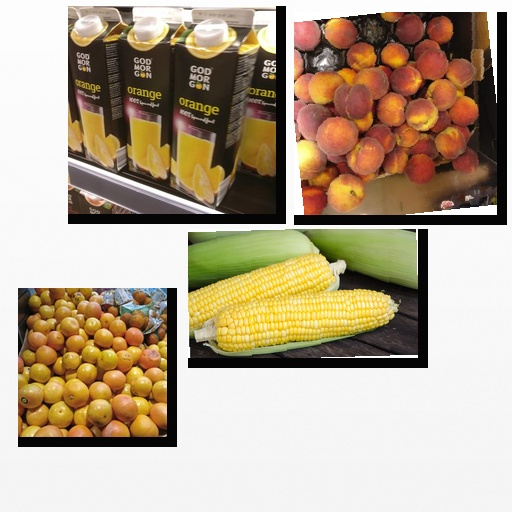
Food items: red_grapefruit, peach, orange_juice, corn